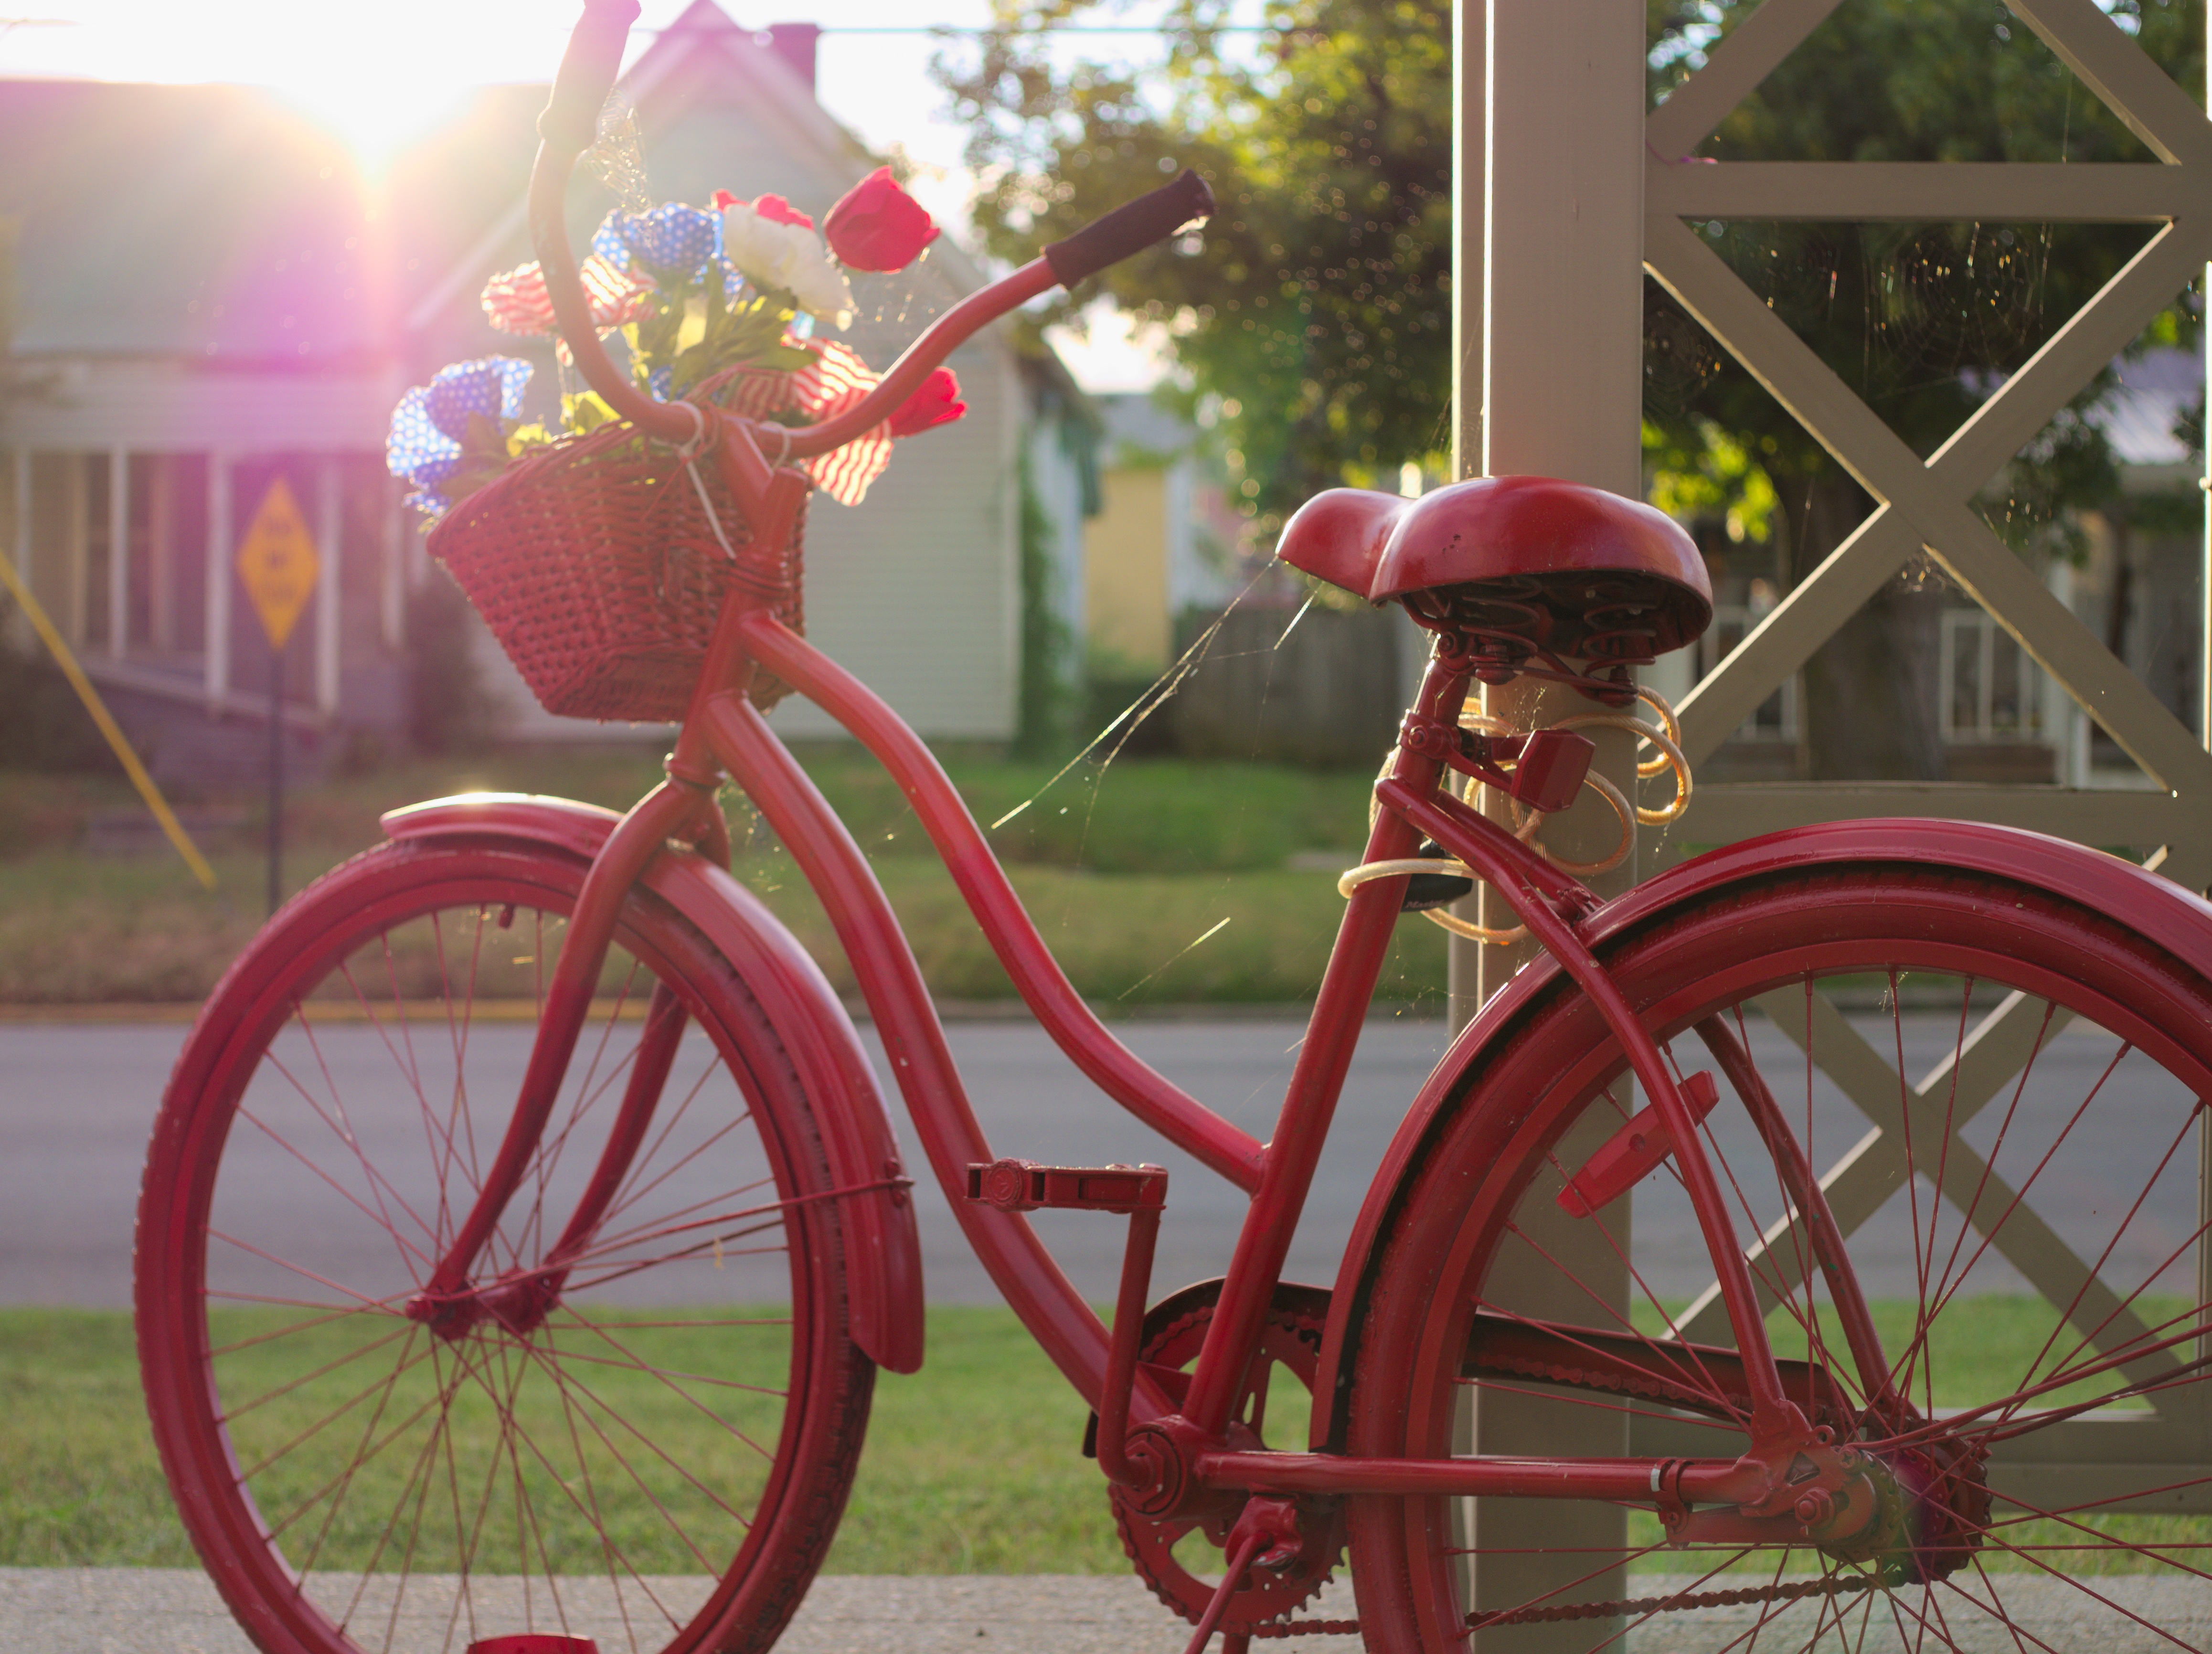
wheel, flower, bicycle, vehicle, sports equipment, land vehicle, cyclo cross bicycle, bicycle racing, bmx bike, road bicycle, racing bicycle